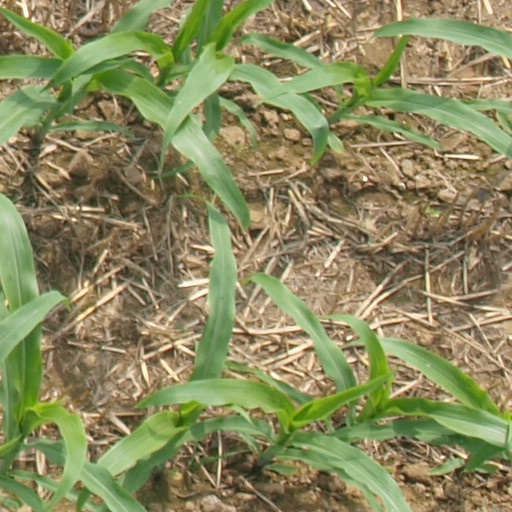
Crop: maize; corn